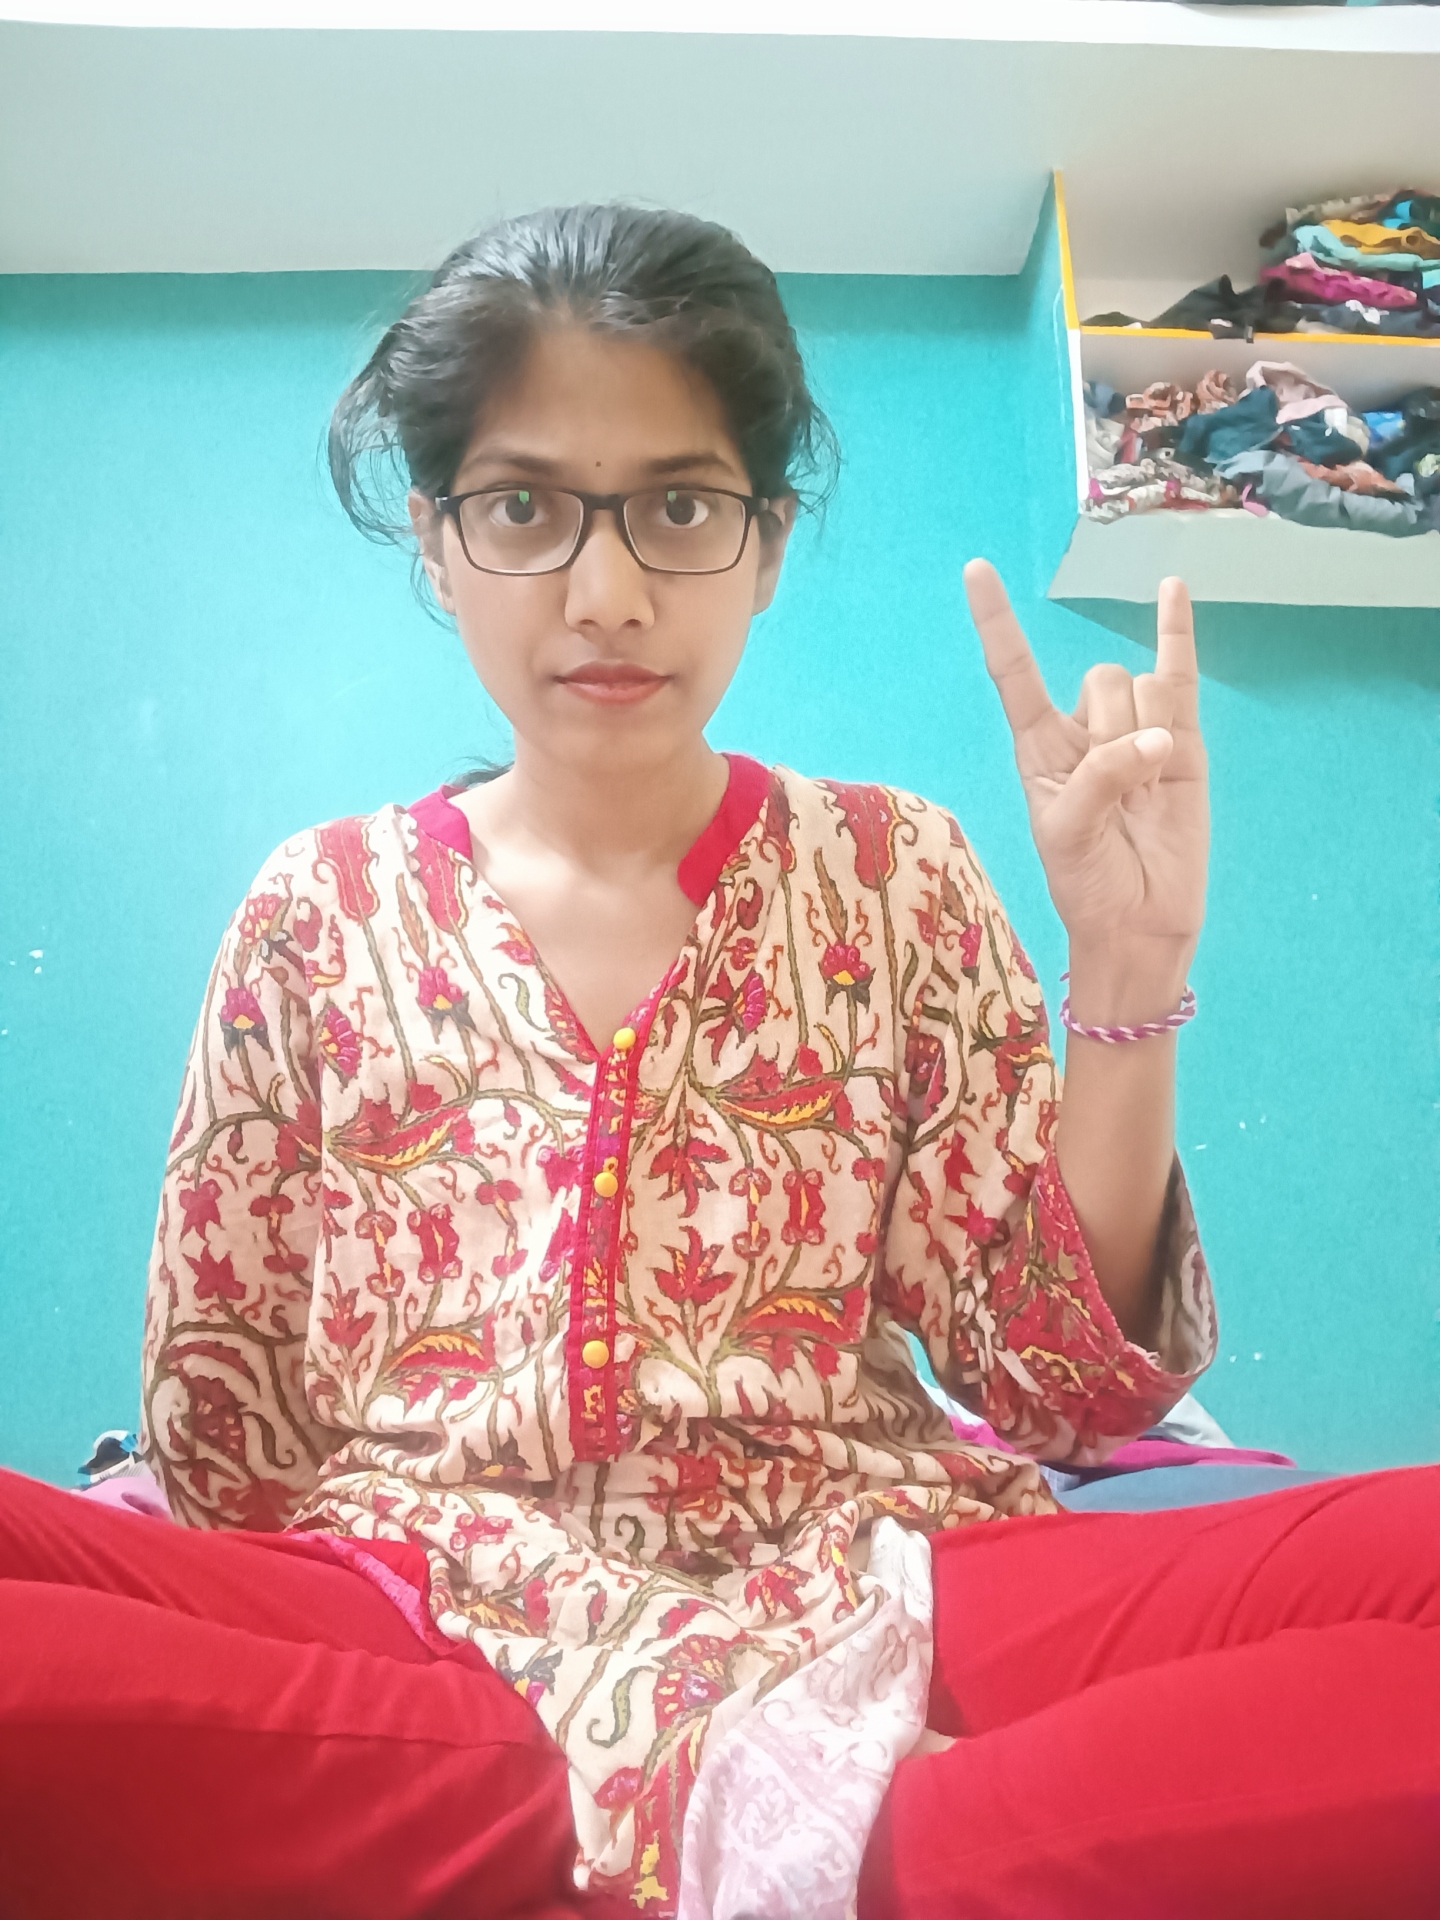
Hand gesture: rock